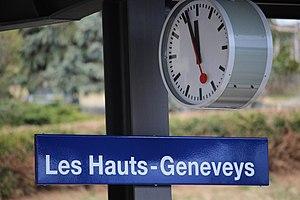
Panneau de la gare des Hauts-Geneveys, commune de Val-de-Ruz, quai 2, fond flou
Les Hauts-Geneveys est une localité et une ancienne commune suisse du canton de Neuchâtel, située dans la région Val-de-Ruz.